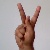
The image shows a hand gesture representing the letter 'K' in Indian Sign Language.